Zoom H5 Handy Recorder

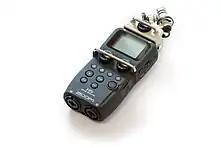
The H5 Handy Recorder

Zoom H5 Handy Recorder is a handheld digital audio recorder from Zoom Corporation, introduced in January 2014. A successor to the Zoom H4n, the new model features interchangeable input capsules with microphones (as does the Zoom H6), allowing the recording of up to four tracks simultaneously, both internal and external.